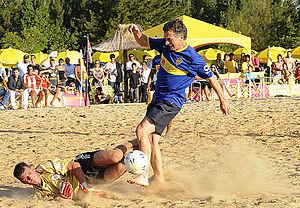
Mauricio Macri, né le 8 février 1959 à Tandil, est un homme d'affaires et homme d'État argentin, président de la Nation argentine de 2015 à 2019.